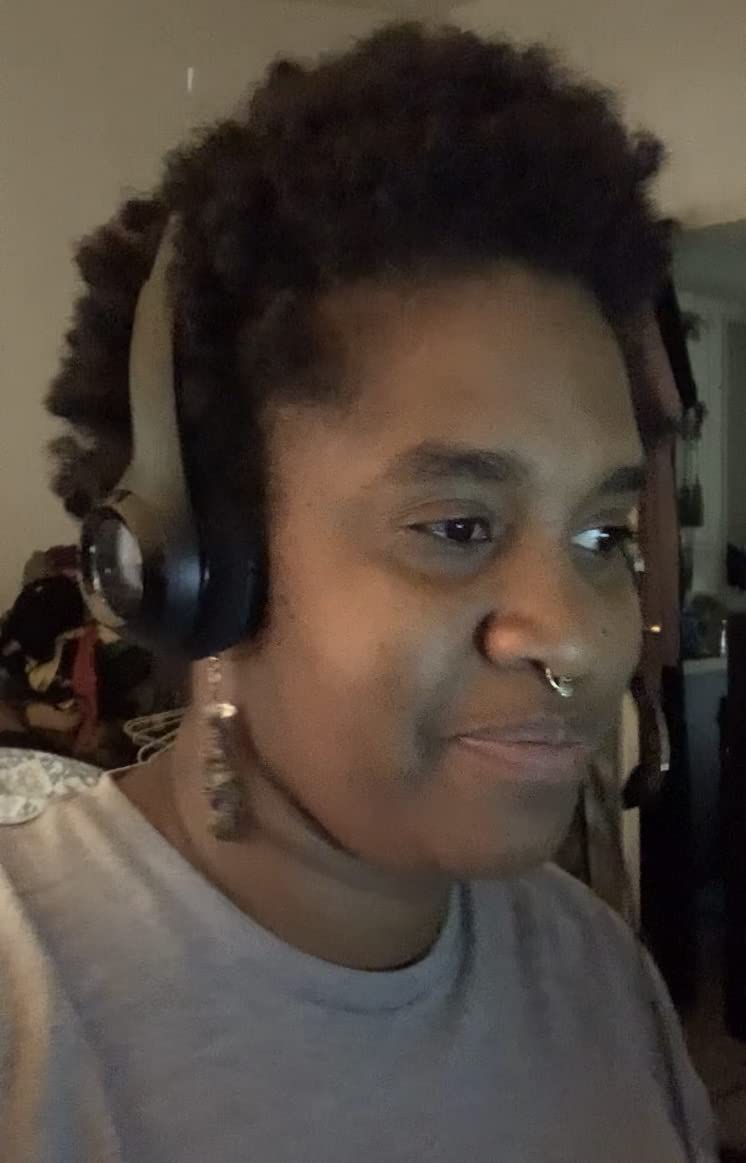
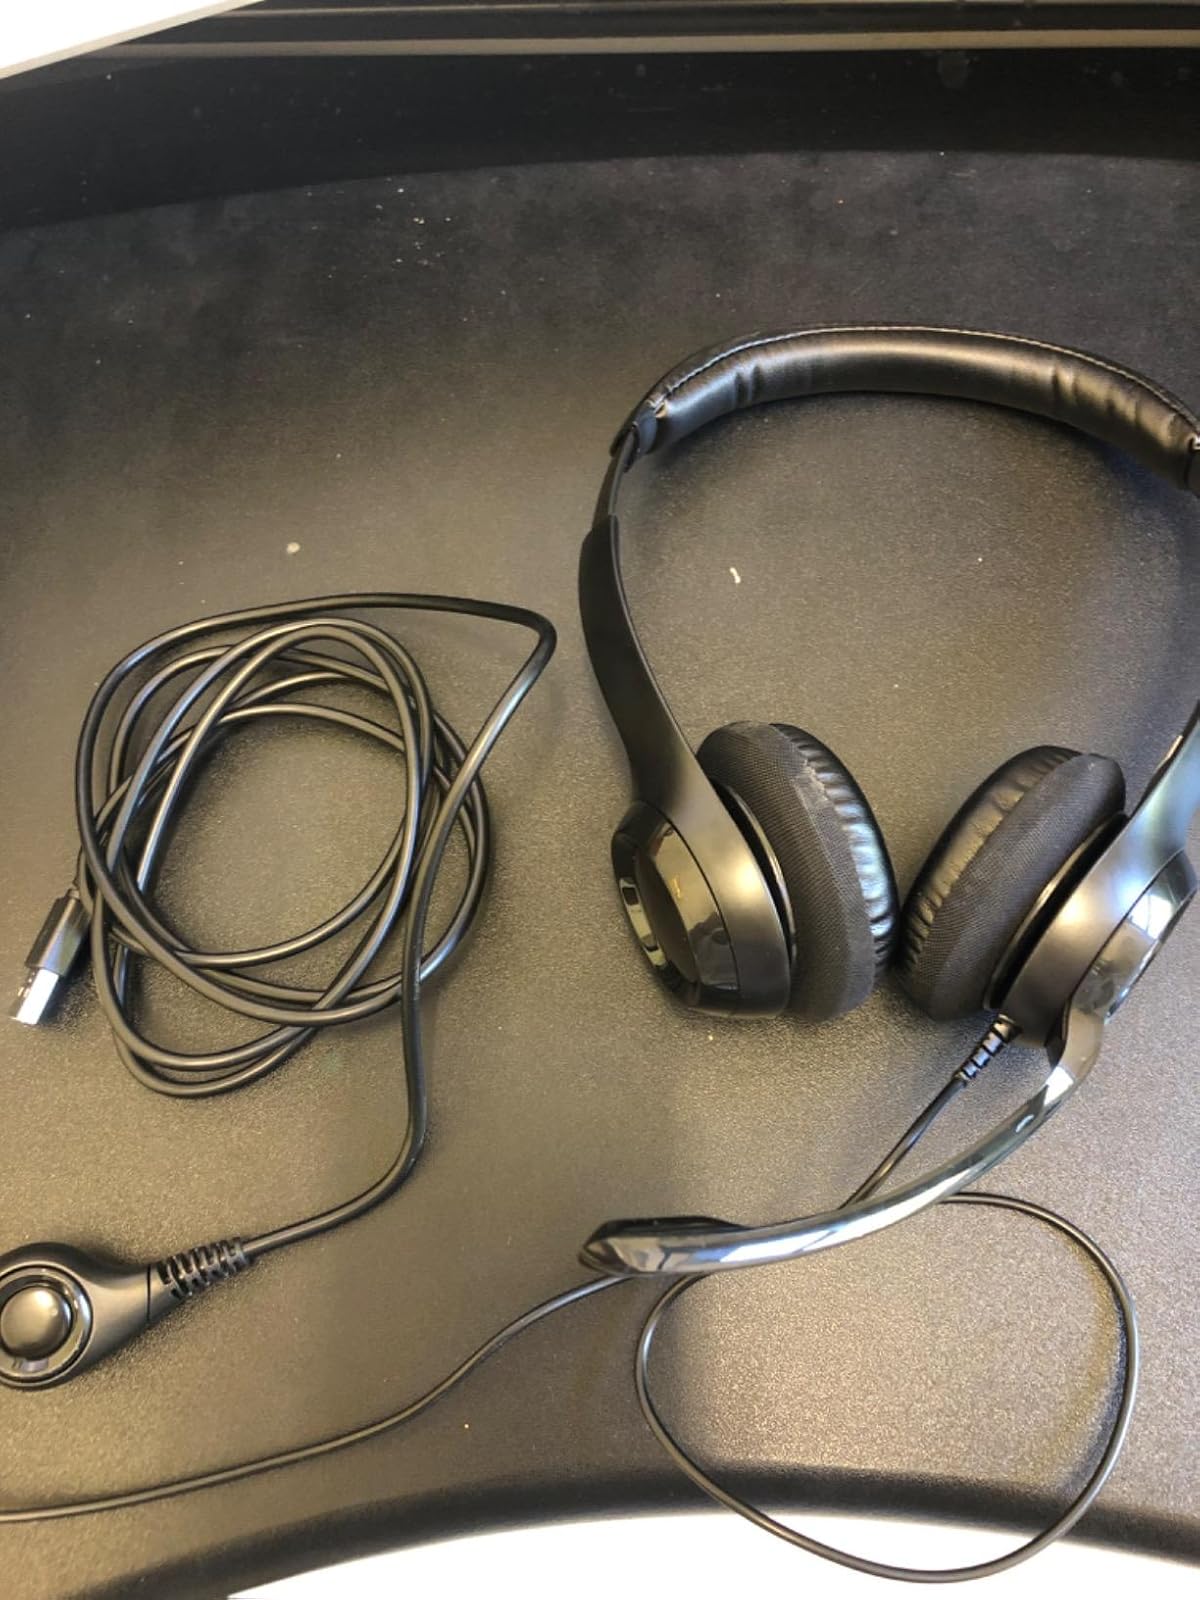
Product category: headphones
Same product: yes